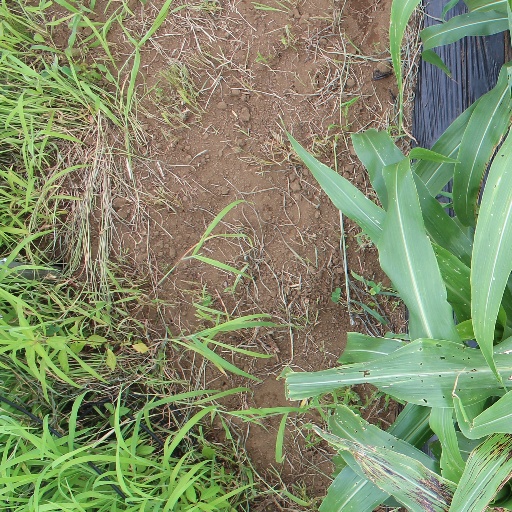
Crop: sorghum